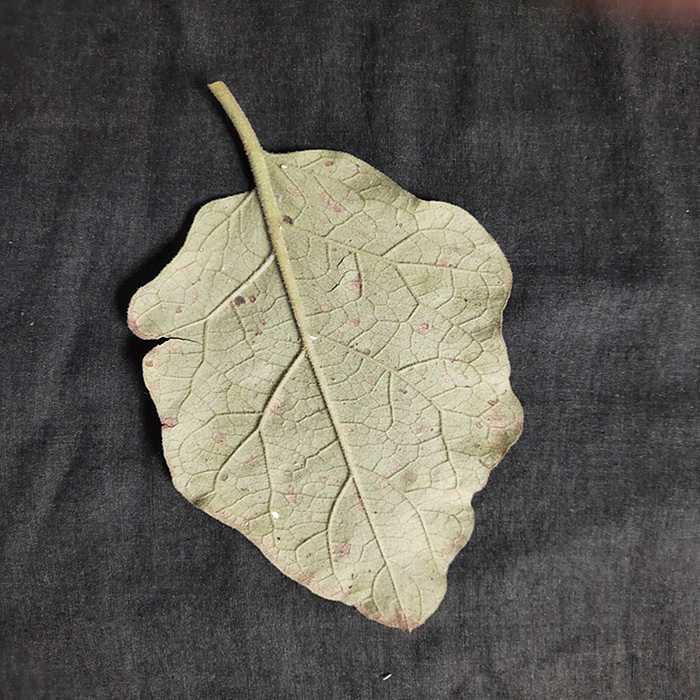
Plant: Eggplant
Label: Eggplant Cercopora leaf spot